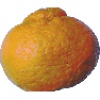
Label: mandarine